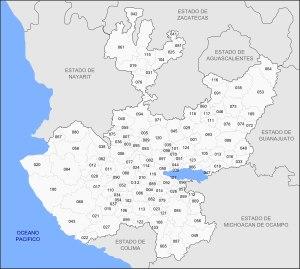
L'État de Jalisco est composé de 125 municipalités. La capitale est Guadalajara.